PNR North Main Line

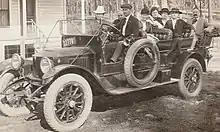
1912 Stanley Motor Carriage Model 88 Mountain Wagon similar to the Benguet Auto Line vehicles traveling Kennon Road in the early 20th century.

The 1970s were the beginning of the decline of operations on the North Main Line. The Cagayan Valley extension was never fully realized and PNR trains only terminated at San Jose, Nueva Ecija. The tunnel boring machines were then sold-off as debt payment for the project, and track work has been reverted into roads. A later investigation found that the Marcos government transferred the funds to the construction of the Maharlika Highway. The 1980s started the closure of the line due to decreasing ridership. A bridge collapse in 1984 ordered the closure of the services to the Ilocos Region. The line was then reduced to Caloocan in 1988, leaving the South Main Line the only operational intercity line at that point. There was a brief return of a commuter rail service to Malolos as part of the "Metrotren" program between 1990 and 1997.